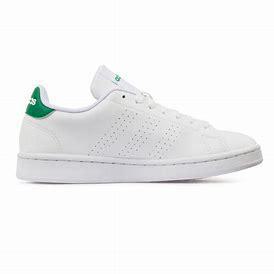
Brand: Adidas
Model: Advantage